Timeline of United States railway history

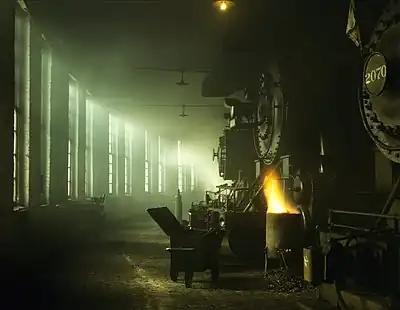
Steam locomotives of the Chicago and North Western Railway in the roundhouse at the Chicago, Illinois rail yards, 1942

The Timeline of U.S. Railway History depends upon the definition of a railway, as follows: A means of conveyance of passengers and goods on wheeled vehicles running on rails, also known as tracks.